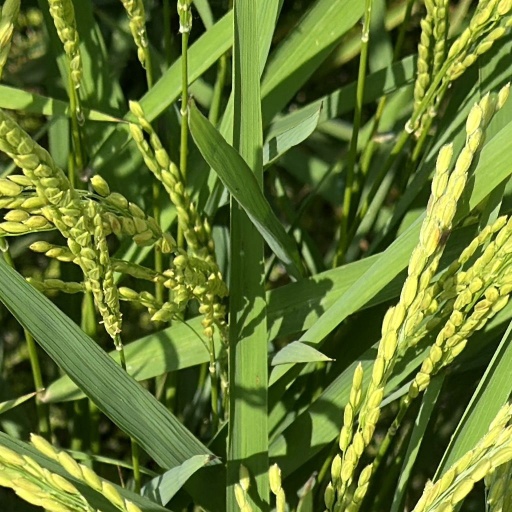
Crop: rice